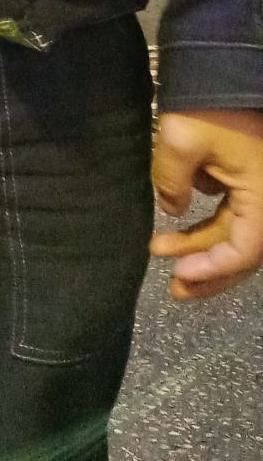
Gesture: no_gesture